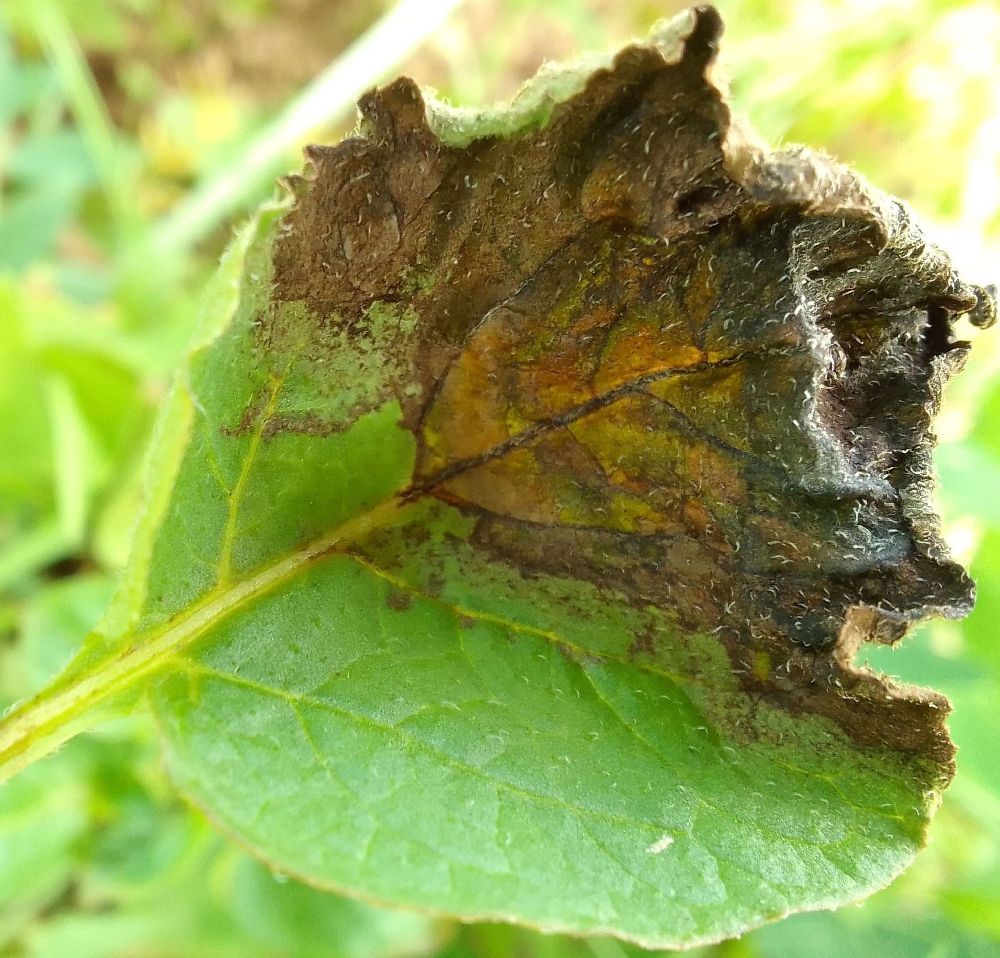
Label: Late blight